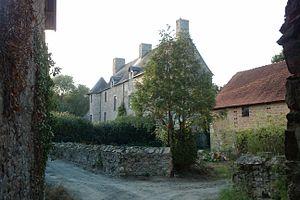
Manoir d'Hubertant, à Lozon (France) This building is inscrit au titre des Monuments Historiques. It is indexed in the Base Mérimée, a database of architectural heritage maintained by the French Ministry of Culture,
Cet article recense les monuments historiques situés dans l'arrondissement de Saint-Lô, dans le département de la Manche.
Marigny-Le-Lozon est une commune française située dans le département de la Manche en région Normandie, peuplée de 2 645 habitants. Elle est créée le 1ᵉʳ janvier 2016 par la fusion de deux communes, sous le régime juridique des communes nouvelles. Les communes de Lozon et Marigny deviennent des communes déléguées.
Lozon est une ancienne commune française, située dans le département de la Manche en région Normandie, peuplée de 299 habitants, commune déléguée au sein de Marigny-le-Lozon depuis le 1ᵉʳ janvier 2016.